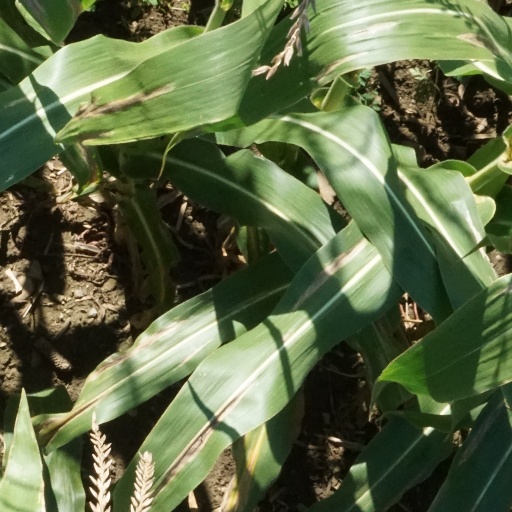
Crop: maize; corn